Clarence Lytle

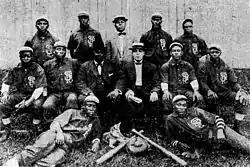
1907 St. Paul Colored Gophers

In 1907, Lytle signed with the new St. Paul Colored Gophers team. Later that year, a 1907 St. Paul newspaper paper noted that Lytle and fellow St. Paul Colored Gophers pitcher Johnny Davis both had No-hitter games to their credit.